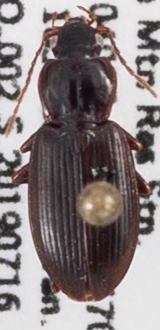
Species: Calathus advena
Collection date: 2019-07-16
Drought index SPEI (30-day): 0.284
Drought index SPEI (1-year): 0.072
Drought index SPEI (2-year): -0.1